Blue lorikeet

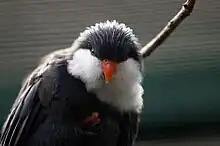
At Walsrode Bird Park, Germany

It is also present in the Cook Islands, where it is one of a small number of landbirds on the island of Aitutaki. Dean Amadon, writing in 1942 after the Whitney South Seas Expedition, thought that it might have been introduced to the Cooks. David Steadman, who studied the extinct species of the areas, wrote in 1991 that it might have been but that he could find no evidence of this. Had it been native there it would have coexisted with Kuhl's lorikeet; today no "Vini" lorikeets are sympatric. He later concluded that it was probably introduced, as extensive excavations of fossils had found remains of Kuhl's lorikeet as well as two other species of extinct "Vini" lorikeet, but no fossils of the blue lorikeet.